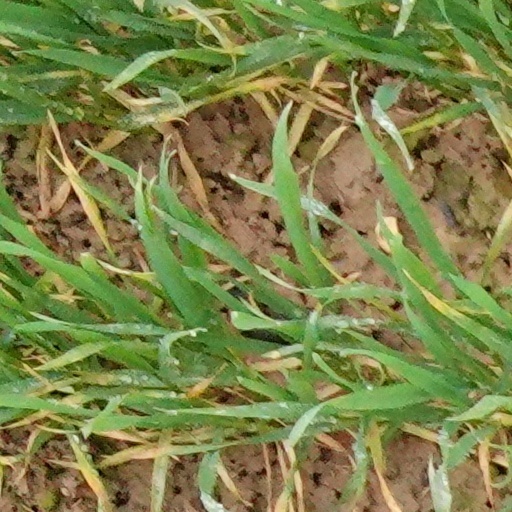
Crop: wheat